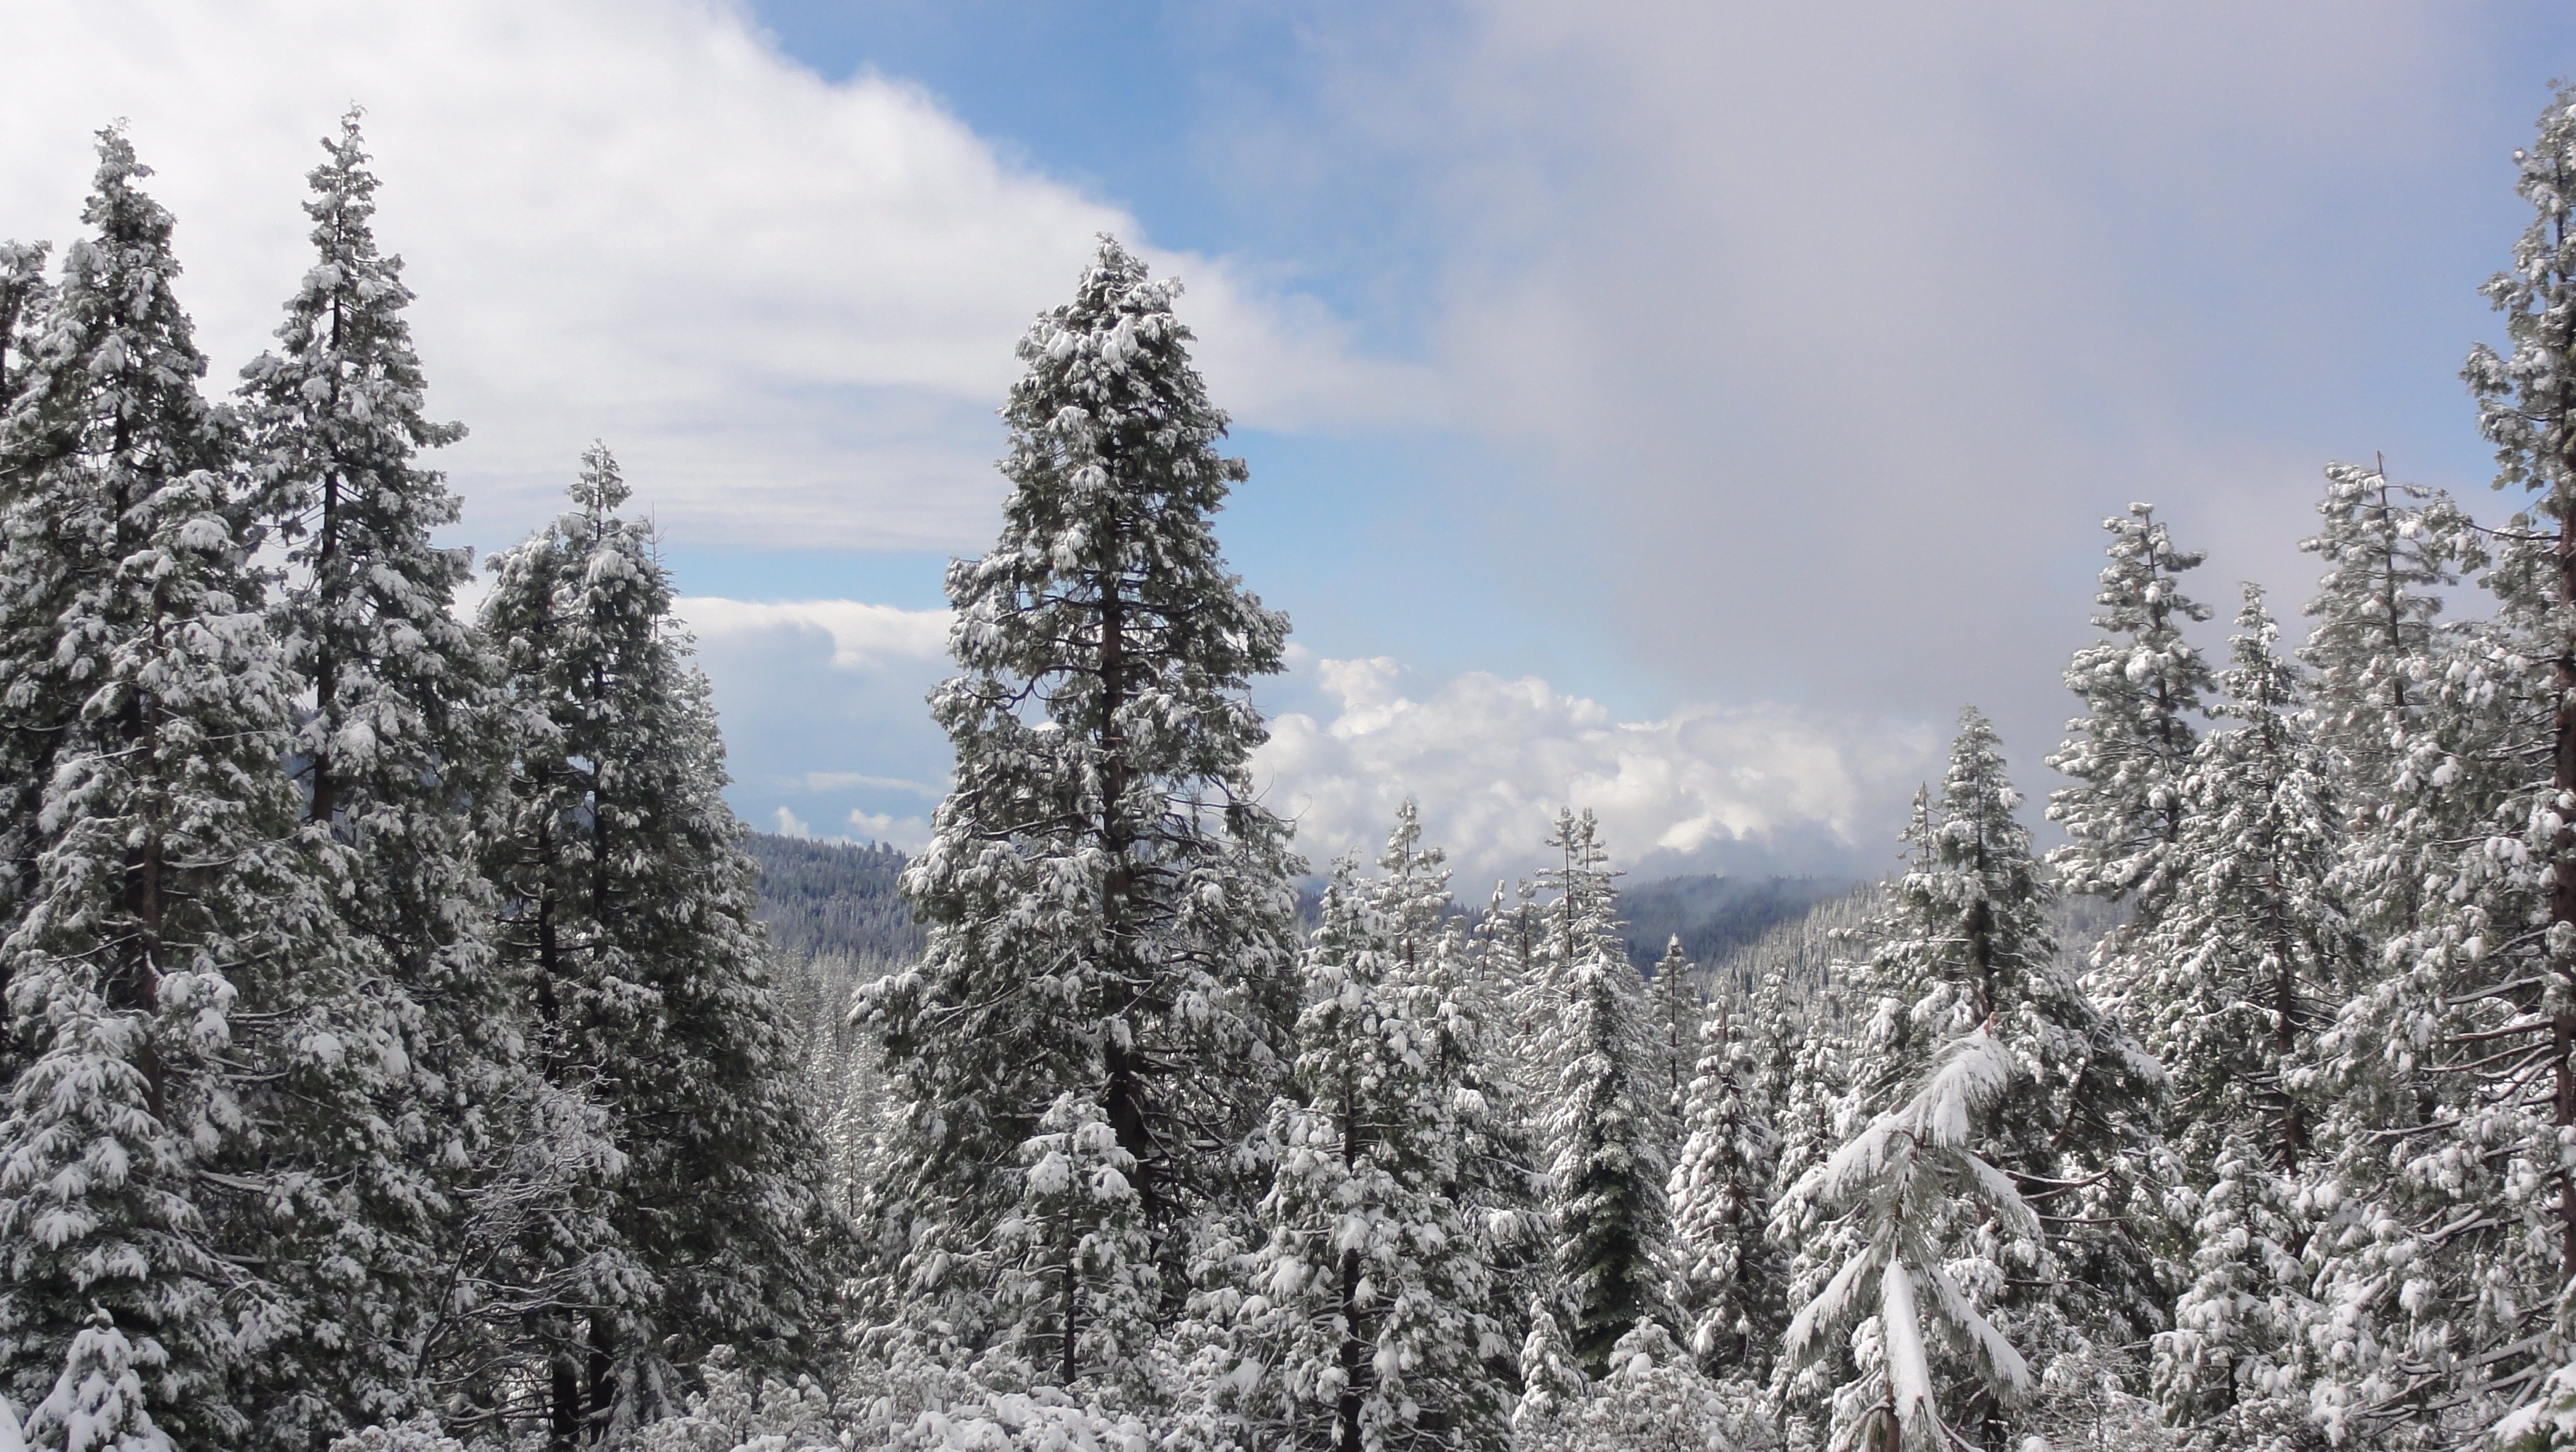
tree, nature, forest, wilderness, branch, mountain, snow, cold, winter, plant, frost, mountain range, weather, snowy, fir, season, ridge, trees, spruce, woodland, habitat, wintry, ecosystem, biome, natural environment, woody plant, mountainous landforms, temperate coniferous forest